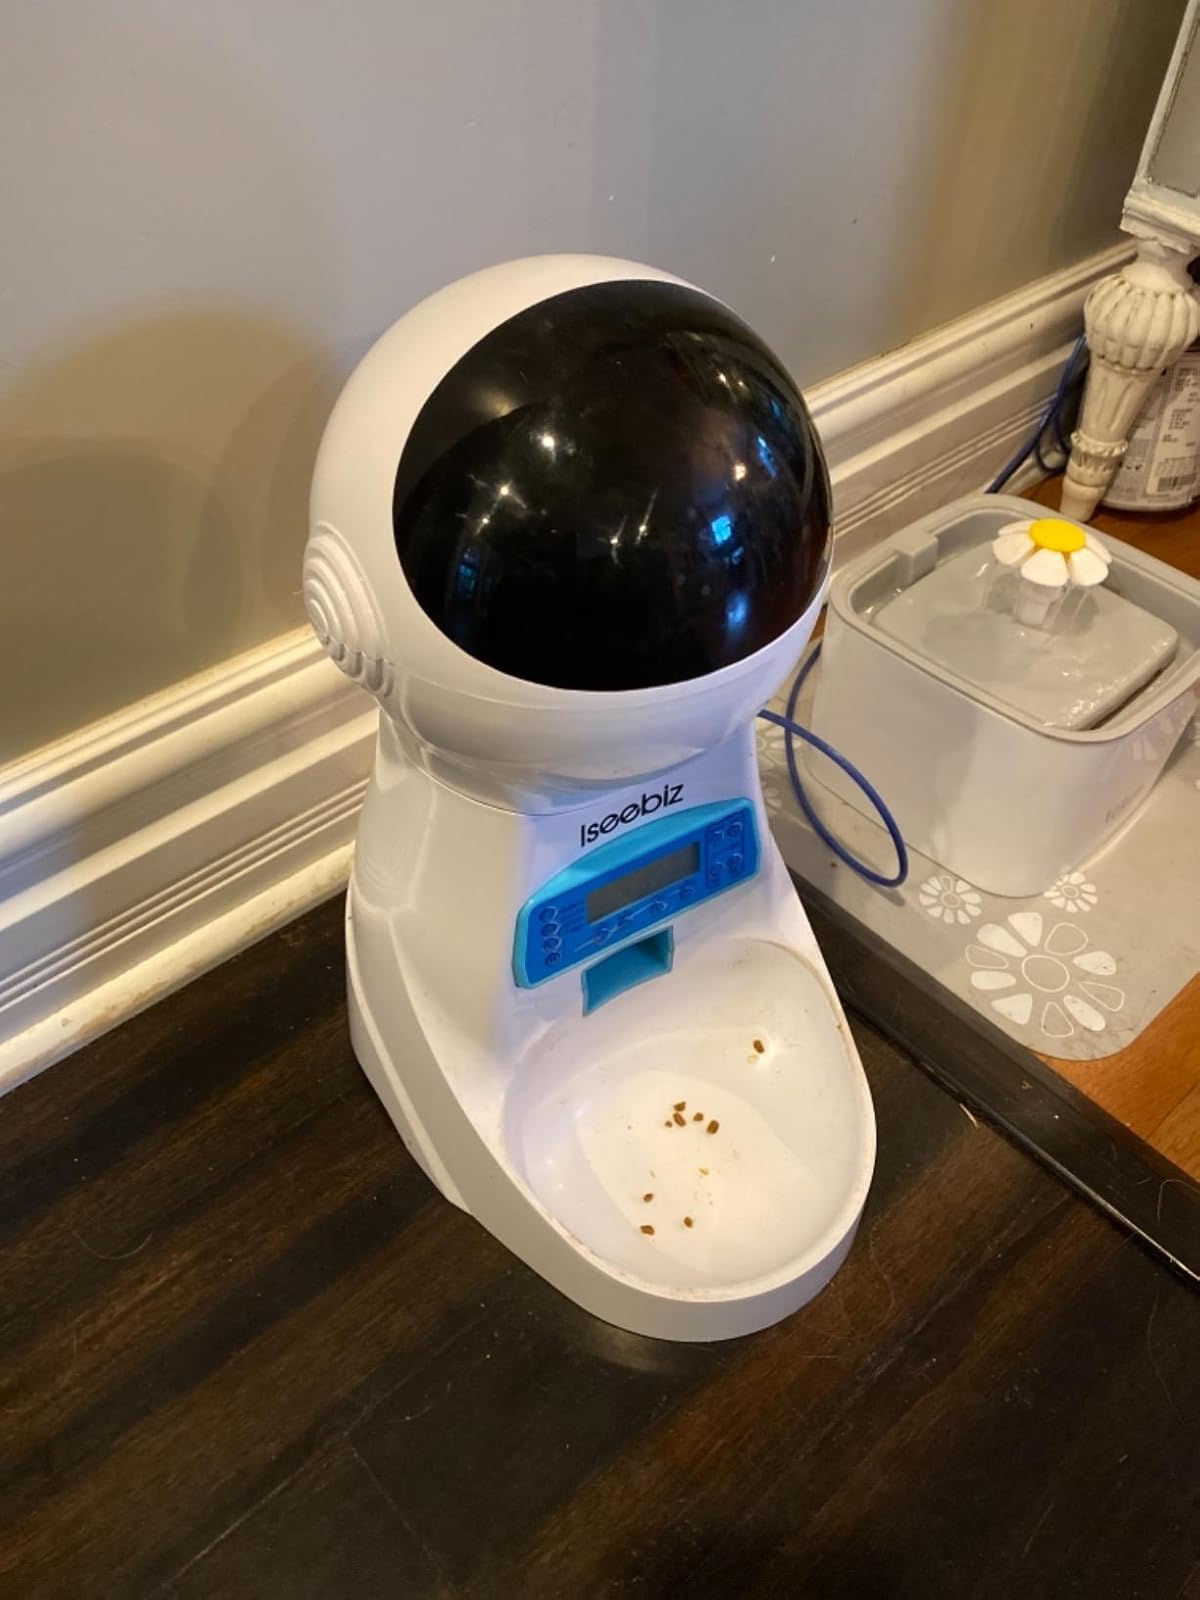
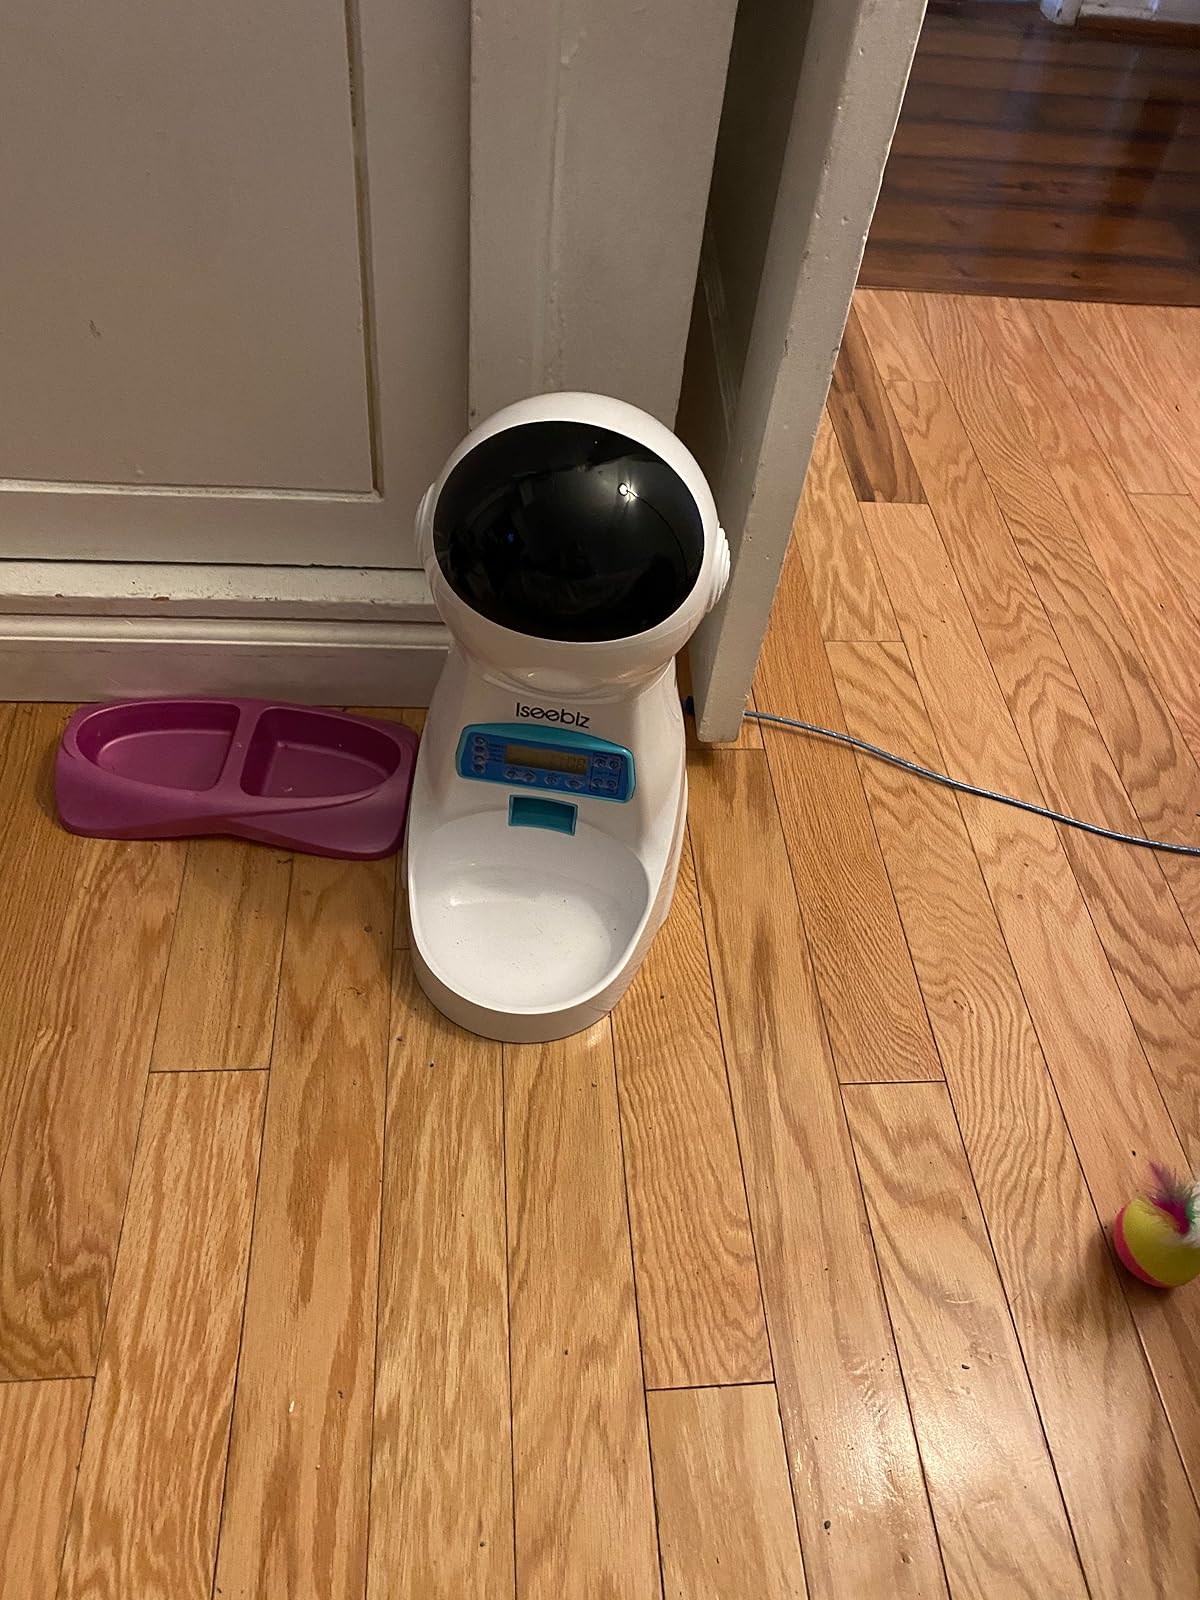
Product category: items_feeder
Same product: yes